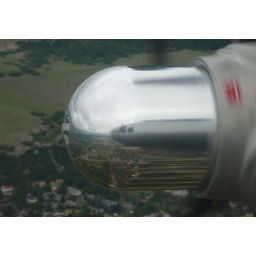
Reflection of the fuselage, sky and ground in the prop spinner